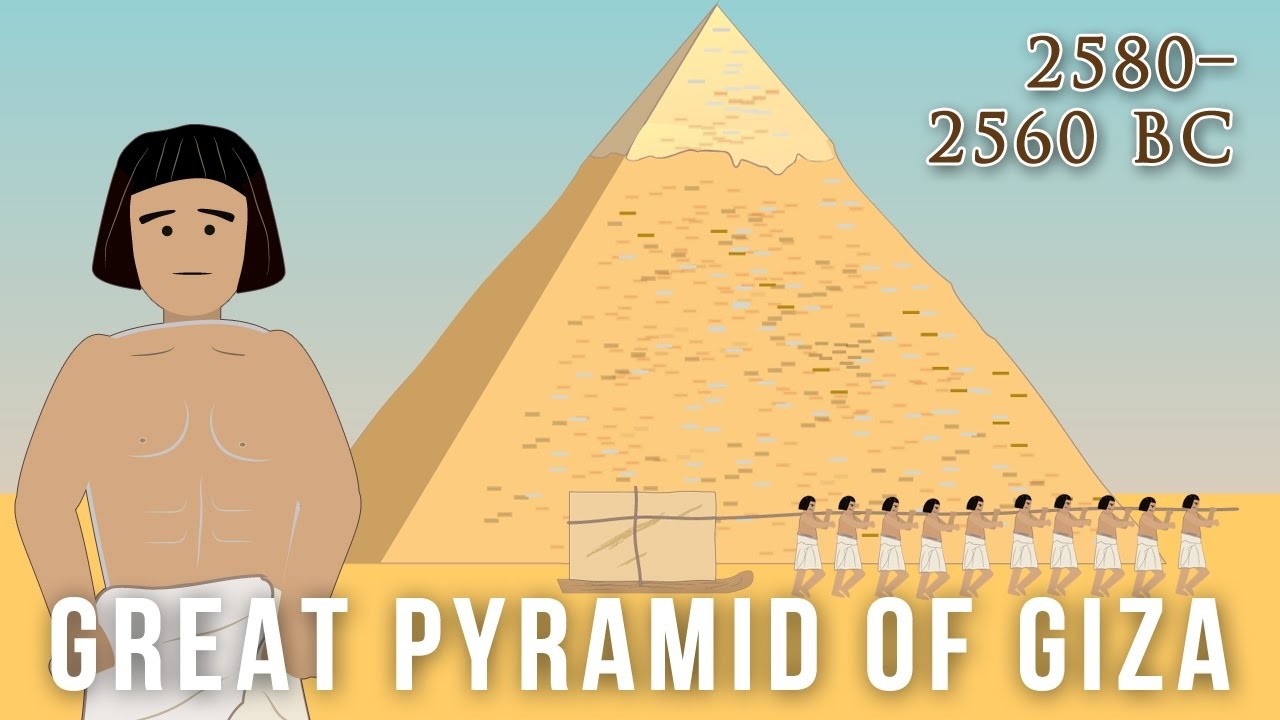
Landmark: Pyramids of Giza